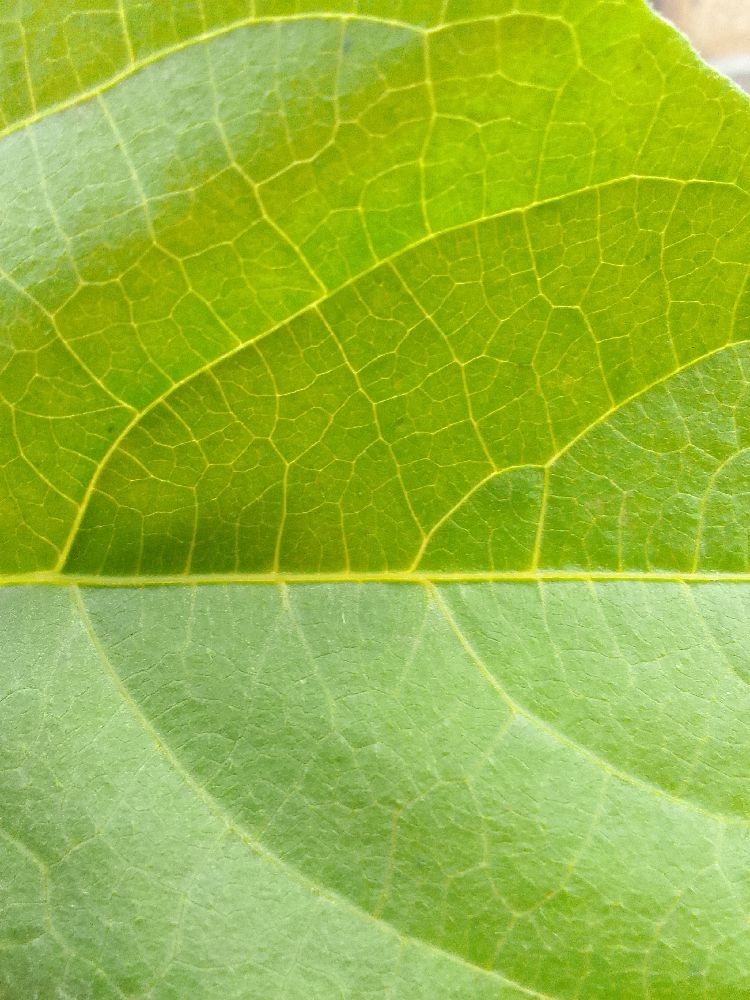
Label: healthy